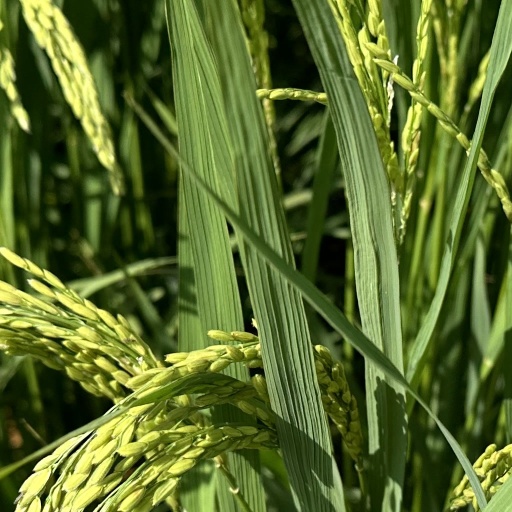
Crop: rice